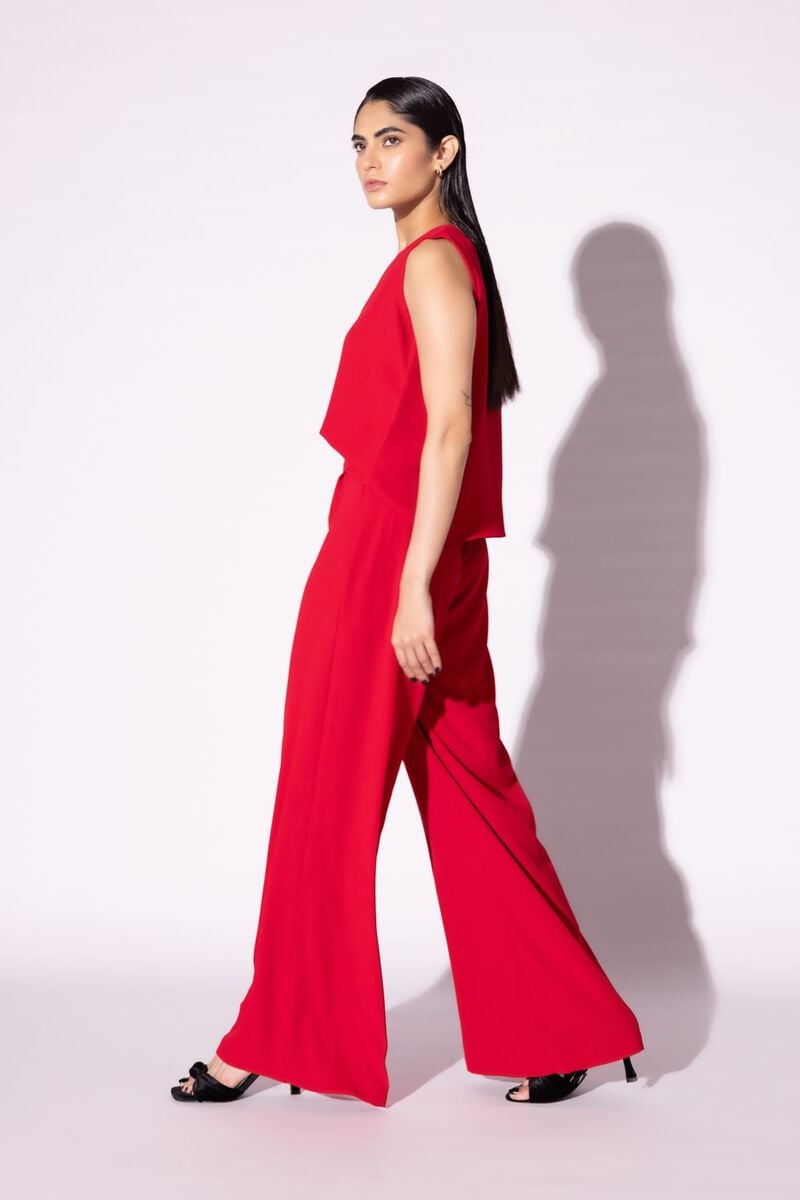
red ruffle wide leg jumpsuit